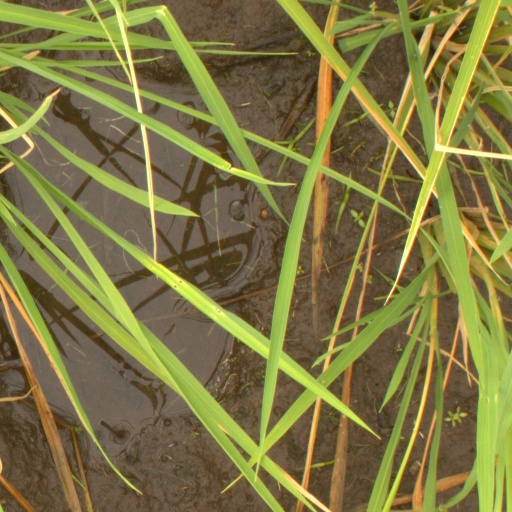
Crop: rice